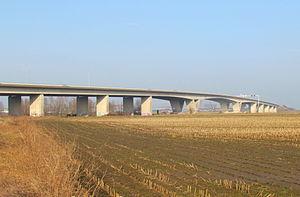
Cet article dresse une liste de ponts remarquables des Pays-Bas, tant par leurs caractéristiques dimensionnelles, que par leur intérêt architectural ou historique. La catégorie lien donne la classification de l'ouvrage parmi ceux présentés et propose un lien vers la fiche technique du pont sur le site Structurae, base de données et galerie internationale d'ouvrages d'art. La liste peut être triée selon les différentes entrées du tableau pour voir ainsi les ponts en arc ou les ouvrages les plus récents par exemple. Les colonnes donnant la portée et la longueur, exprimées en mètres, indiquent respectivement la distance entre les pylônes de la travée principale et la longueur totale de l'ouvrage, viaducs d'accès compris.